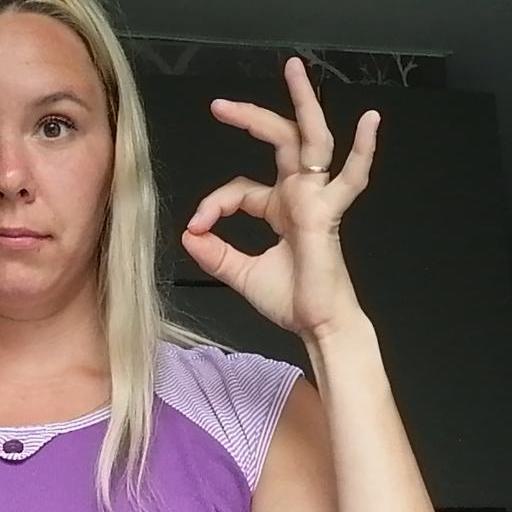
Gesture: ok